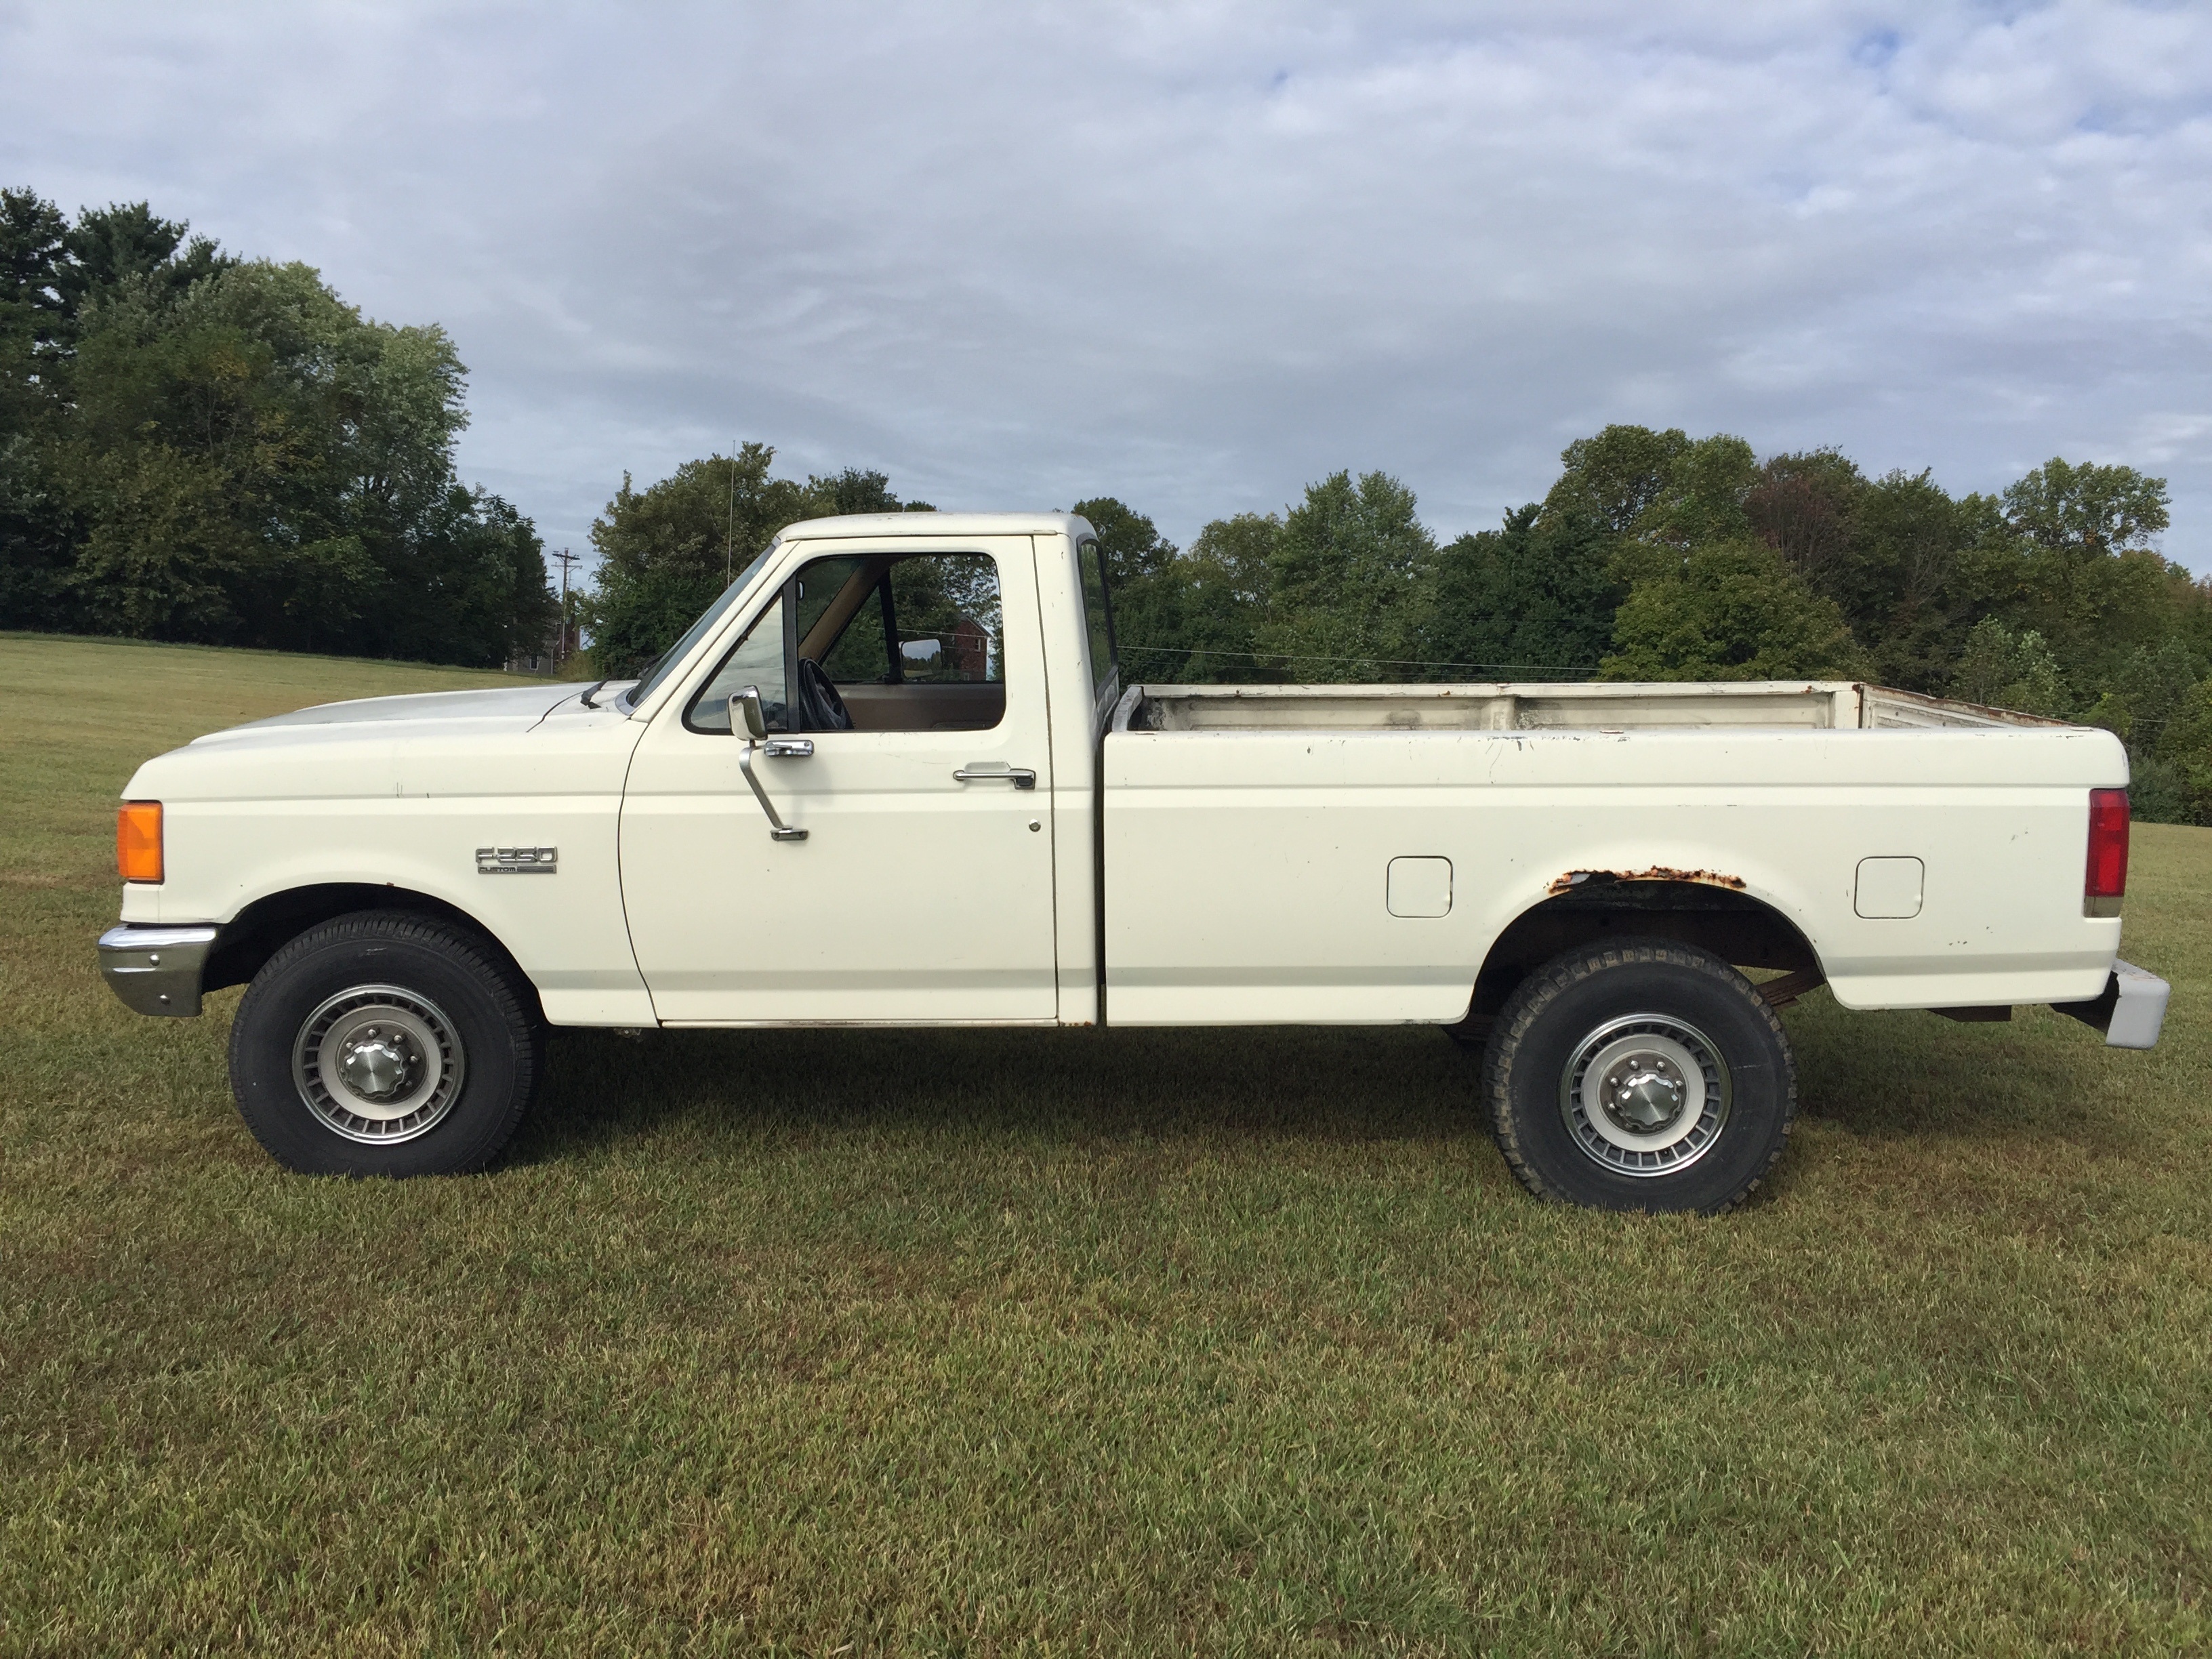
car, vintage, old, truck, vehicle, nostalgia, bumper, ford, classic, pickup truck, f 250, land vehicle, automobile make, automotive exterior, compact sport utility vehicle, truck bed part, ford ranger, ford f 350